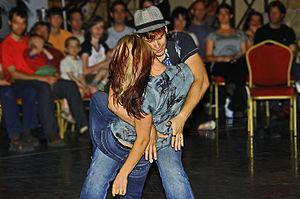
Le West Coast Swing est une danse à deux de style swing. Elle est issue du Lindy Hop dont les mouvements ont été adoucis tout au long du XXème siècle. Elle est caractérisée par des mouvements très fluides et élastiques des partenaires, à la manière de ce que l'on peut voir en patinage artistique. Moderne dans son approche, le West Coast Swing est dansé à la fois en social et en compétition, de par son essence swing, il laisse une grande place à l'humour et au fun. Fait assez original en danse, à haut niveau les compétitions déclenchent quasi systématiquement la liesse et les fous-rires dans le public et chez les autres compétiteurs. Enfin, via les influences des autres rythmes & danses la versatilité de cette danse est unique et lui apportent une richesse particulière.
Jack and Jill est une compétition de danse de couple où les leaders tirent au sort leurs partenaires, et dansent tout de suite après sur une musique qu'ils ne connaissent pas. Ce format a été à l'origine créé par Jack Carey dans les années 1950 pour encourager les danseurs à faire des compétitions. Ce format met spécialement en valeur les capacités de guidage/suivi, d'écoute musicale et d'improvisation des danseurs. Les danseurs sont jugés individuellement durant les tours préliminaires et en couple pour la finale. L'ambiance de ces compétitions est en général décontractée et peut être sujette à des adaptations :